Vautrin

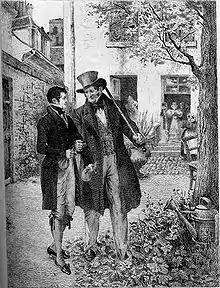
Vautrin and Eugene de Rastignac, in "Father Goriot".

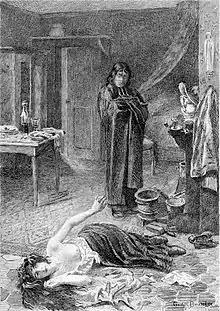
Vautrin over the body of Esther Van Gobseck, in "The Splendors and Miseries of Courtesans".

Vautrin is a character from the novels of French writer Honoré de Balzac in the "La Comédie humaine" series. His real name is Jacques Collin. He appears in the novels "Le Père Goriot" (Father Goriot, 1834/35) under the name Vautrin, and in "Illusions perdues" (Lost illusions, 1837–1843) and "Splendeurs et misères des courtisanes" (Scenes from a Courtesan's Life, 1838–1844), the sequel of "Illusions perdues", under the name of Abbé Carlos Herrera. In prison, he got the nickname "Trompe-la-Mort" ("Dodgedeath" or "Cheats-Death"), because he managed to avoid the death sentence repeatedly.